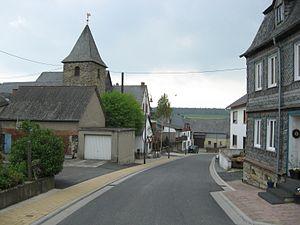
Lindenschied est une municipalité du Verbandsgemeinde Kirchberg, dans l'arrondissement de Rhin-Hunsrück, en Rhénanie-Palatinat, dans l'ouest de l'Allemagne.